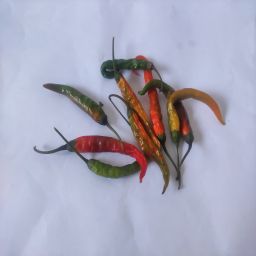
Crop: Chile Pepper
Quality: Old